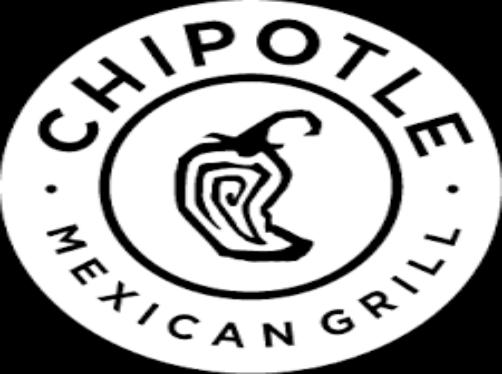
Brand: Chipotle Mexican Grill-1
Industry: Clothes